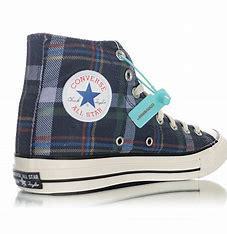
Brand: Converse
Model: 100